Pulsed electromagnetic field therapy

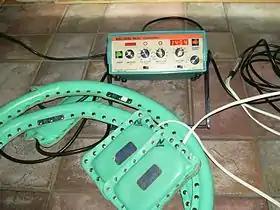
Drolet's 1990 Rhumart system, a PEMF device.

Pulsed electromagnetic field therapy (PEMFT, or PEMF therapy), also known as low field magnetic stimulation (LFMS) is the use of electromagnetic fields in an attempt to heal non-union fractures and depression. By 2007, the FDA had cleared several such stimulation devices.